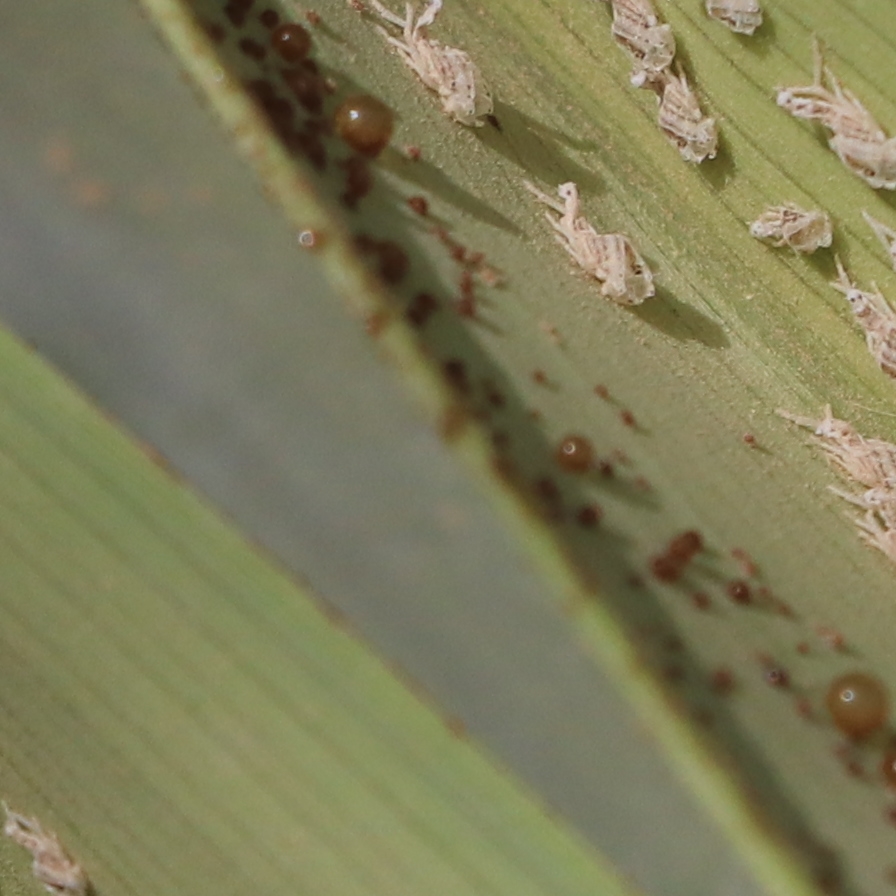
Label: Dubas